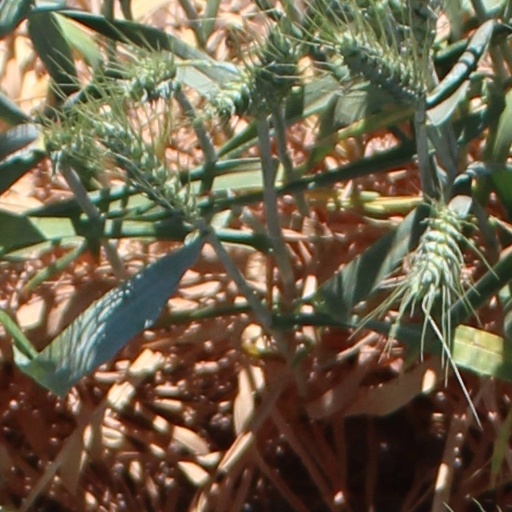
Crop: wheat